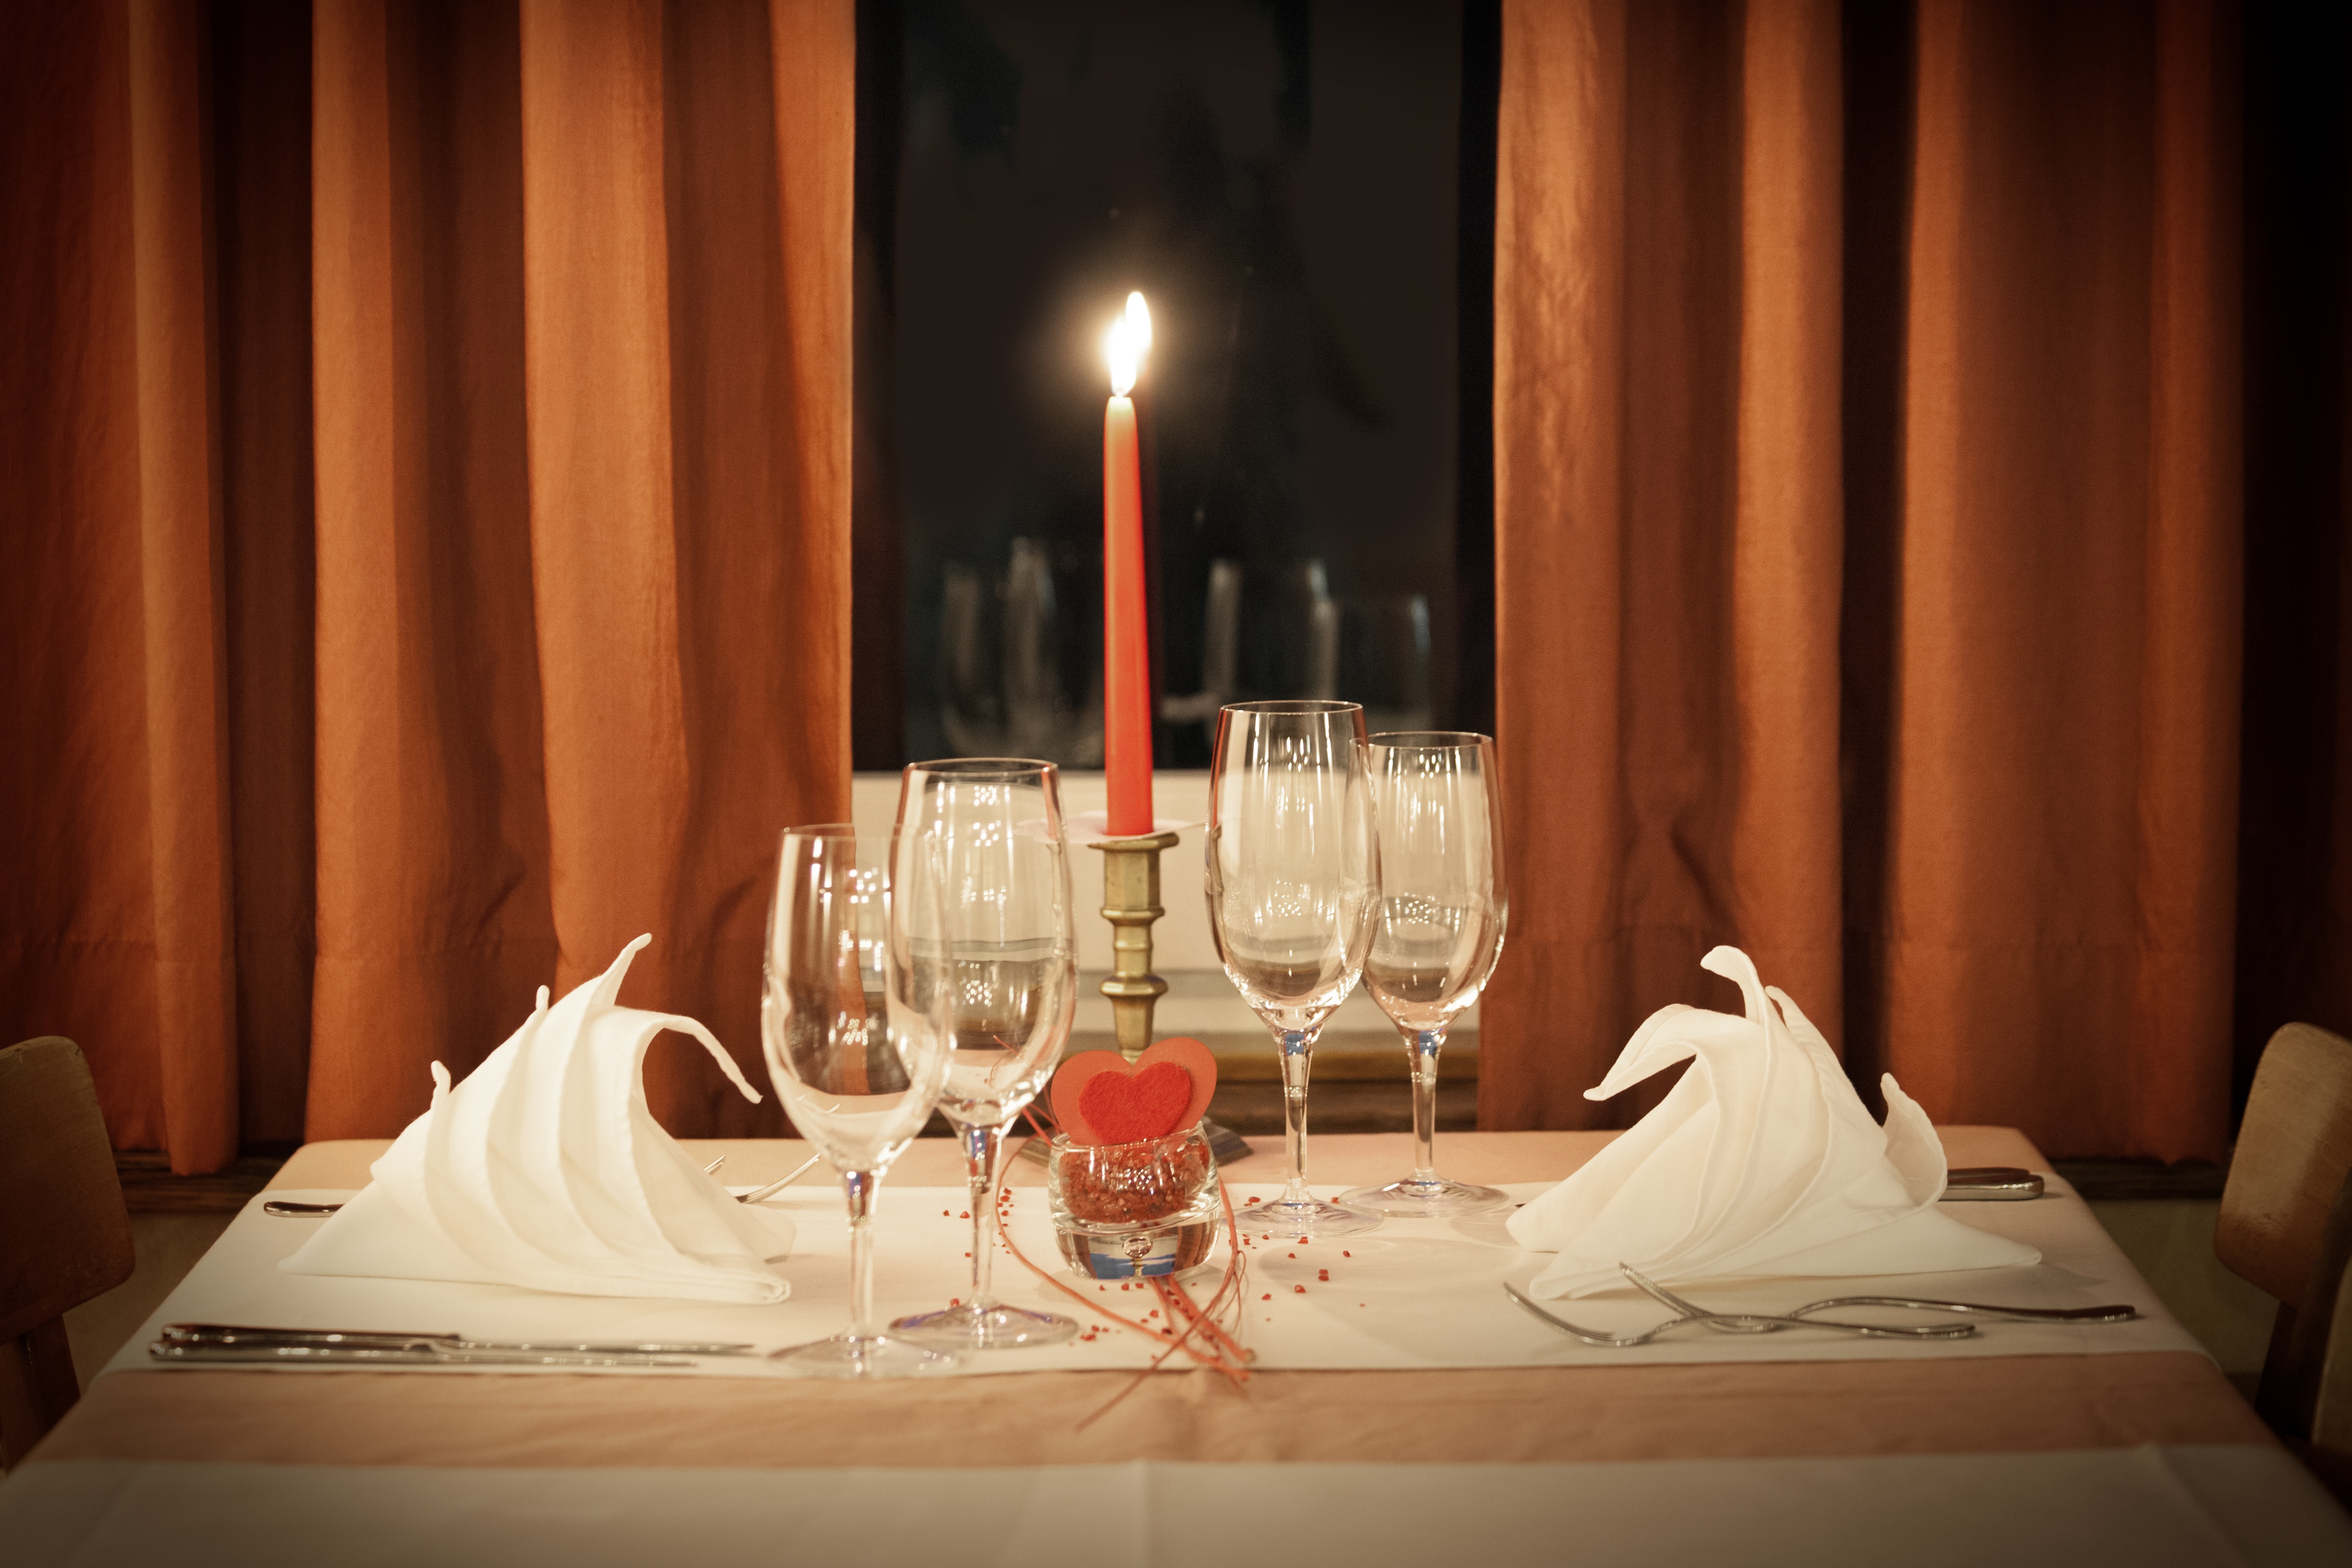
restaurant, love, meal, romance, romantic, wedding, eat, candlestick, interior design, ceremony, glasses, bright, lovers, pair, banquet, chandelier, mood, candlelight, for two, valentine's day, table decoration, cloth napkins, wedding reception, dinner for two, fine food, function hall